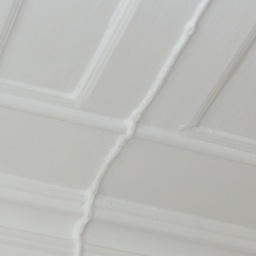
white ceiling in a old house